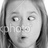
Emotion: surprise